Operation Yoav

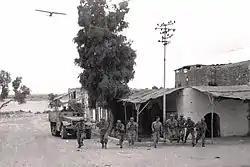
Israeli soldiers capturing Beersheba

In the central and northern parts of Palestine, the Israelis had managed to make substantial territorial gains before the second truce of the war went into effect. But the southern Negev Desert, allocated to a Jewish state in the 1947 United Nations Partition Plan for Palestine, was still under Egyptian control. Despite the second truce, the Egyptians denied Jewish convoys passage through to the Negev, and captured positions beyond the truce demarcation lines.